Hussein-Ali Montazeri

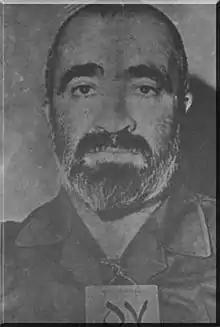
Hussein-Ali Montazeri in Evin prison

Montazeri was known as an Islamic jurist who was made to pay for his liberal-leaning beliefs. He supported a democratic republic as the best form of government; however in his ideal model for government, an Islamic jurist acts as a supervisor and advisor, what he, along with Ayatollah Khomeini, termed as velayat-e faqih. He was the author of "Dirasāt fī wilāyah al-faqīh", a scholarly book advocating the supervision of the administration by Islamic jurists. He believed in the independence of the government and did not accept any executive and policy making role for the Islamic jurist. Montazeri asserted that the rule of the jurisprudent should not be an absolute rule; instead, it should be limited to the function of advisor to the rulers, who are elected by the people.